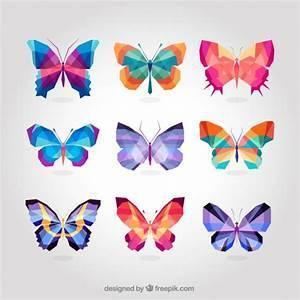
butterfly